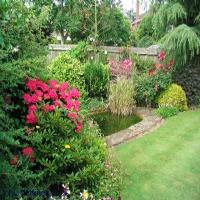
Weather: cloudy or overcast